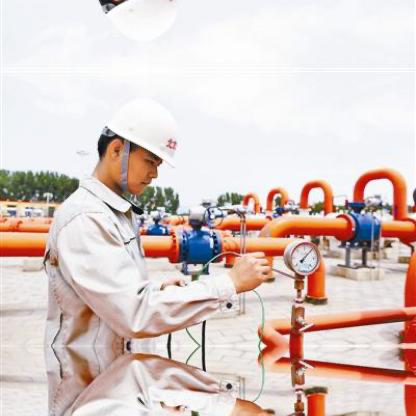
Objects in the image:
label: helmet
label: helmet